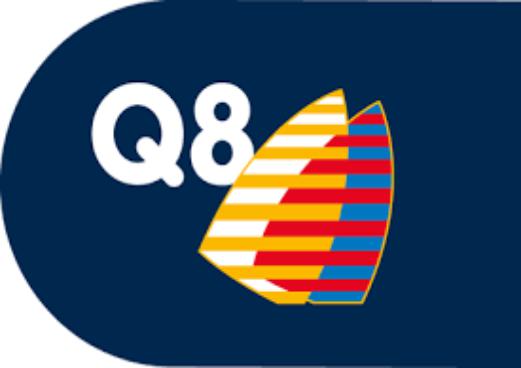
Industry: Leisure